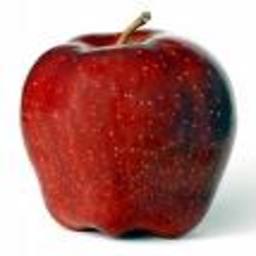
Label: Apple